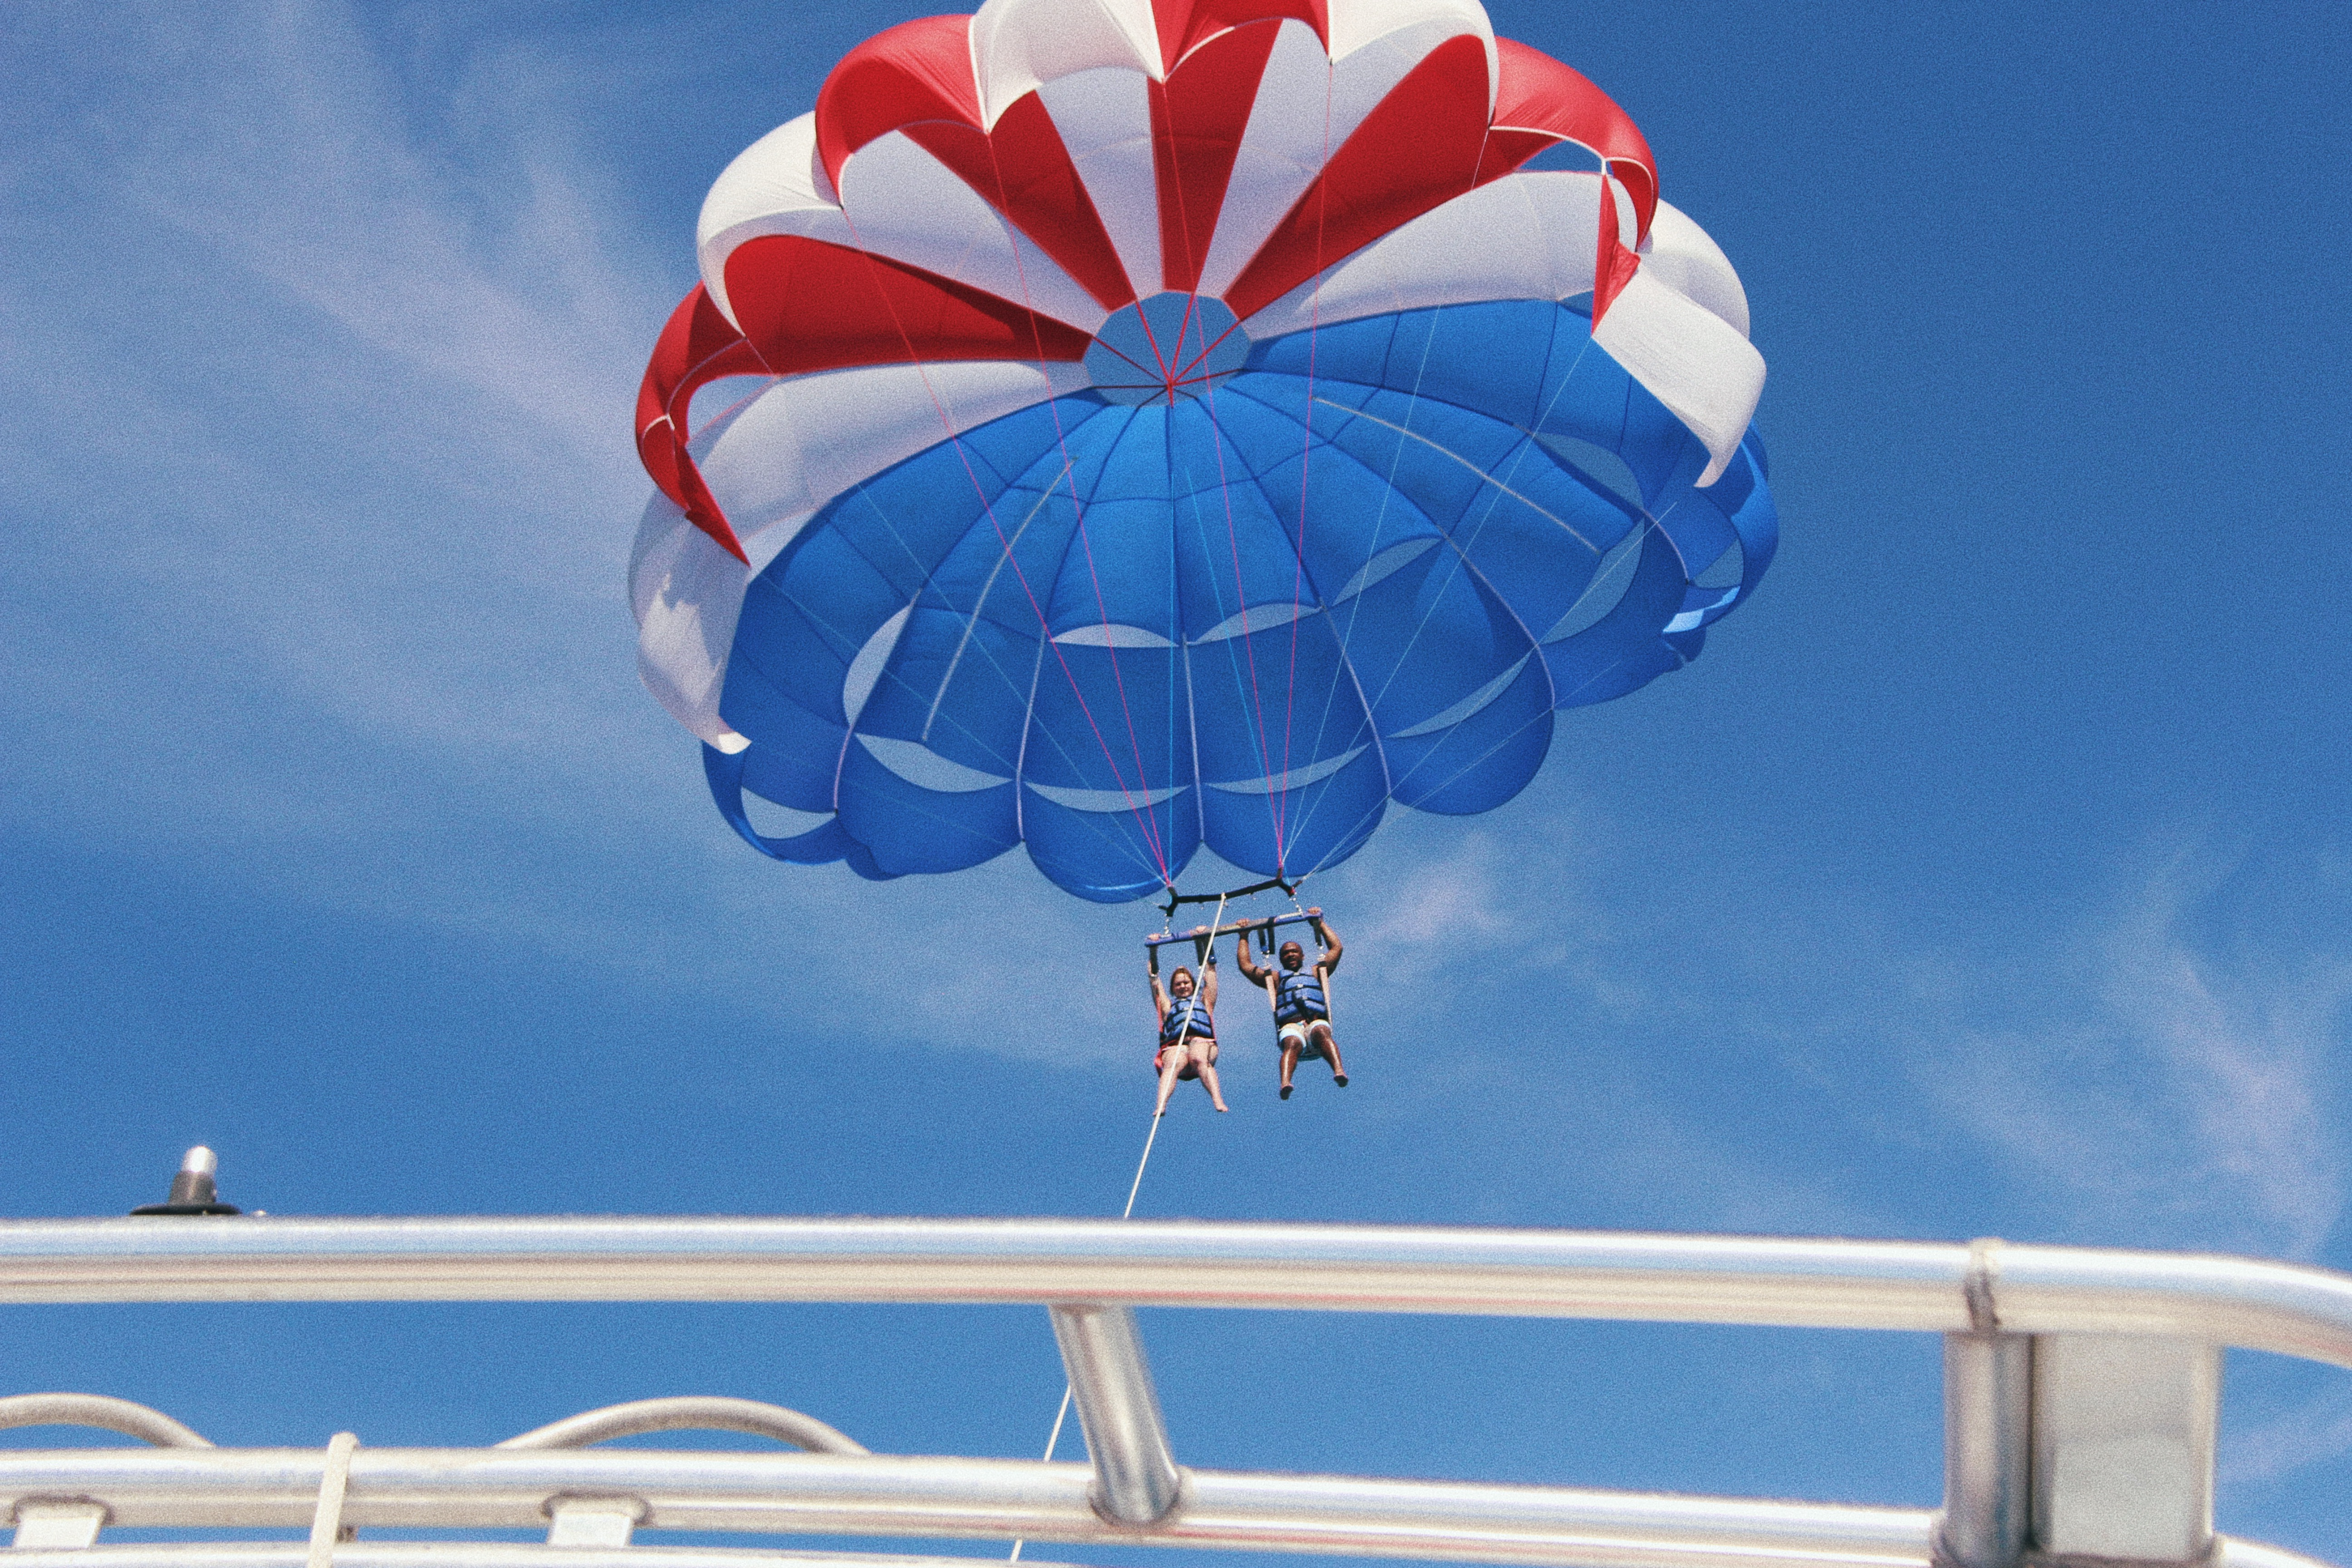
wheel, flying, sailing, couple, blue, extreme sport, toy, parachute, fun, sports, parasailing, water sport, windsports, kite sports, surface water sports, individual sports, towed water sport